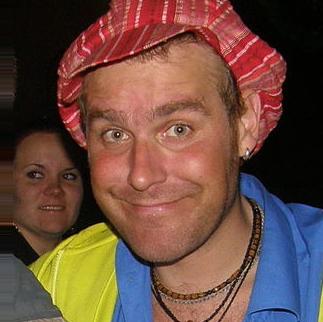
Age: 31